Azuma Moriya

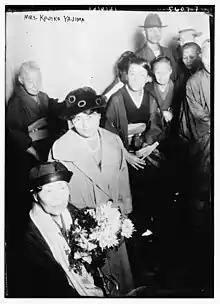
A news photograph of Yajima Kajiko (lower left) and Azuma Moriya, standing next to her, in Washington, D.C., in 1921, from the Library of Congress.

Moriya was secretary and traveling assistant to temperance activist Yajima Kajiko, first president of the WCTU in Japan. In 1908, Moriya was appointed Japanese national chair of the Loyal Temperance Legion ("Shonen Kinshu Gun") program, the WCTU's outreach to children. She organized at least 65 chapters of the organization in Japan. "Everywhere she goes," commented a 1918 report, "legions spring up to bless Japan – not only today but in years to come." She organized a temperance conference for students in 1921, and in 1924 began a campaign to provide temperance resources such as posters and pamphlets to primary schools. In 1927 she attended the World Convention of the WCTU in Edinburgh. In 1939 she served on the board of the WCTU in Japan, working with chair Utako Hiyashi and vice-chair Tsuneko Gauntlett.